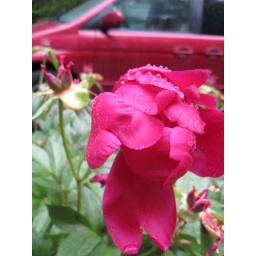
same pink flower in rain